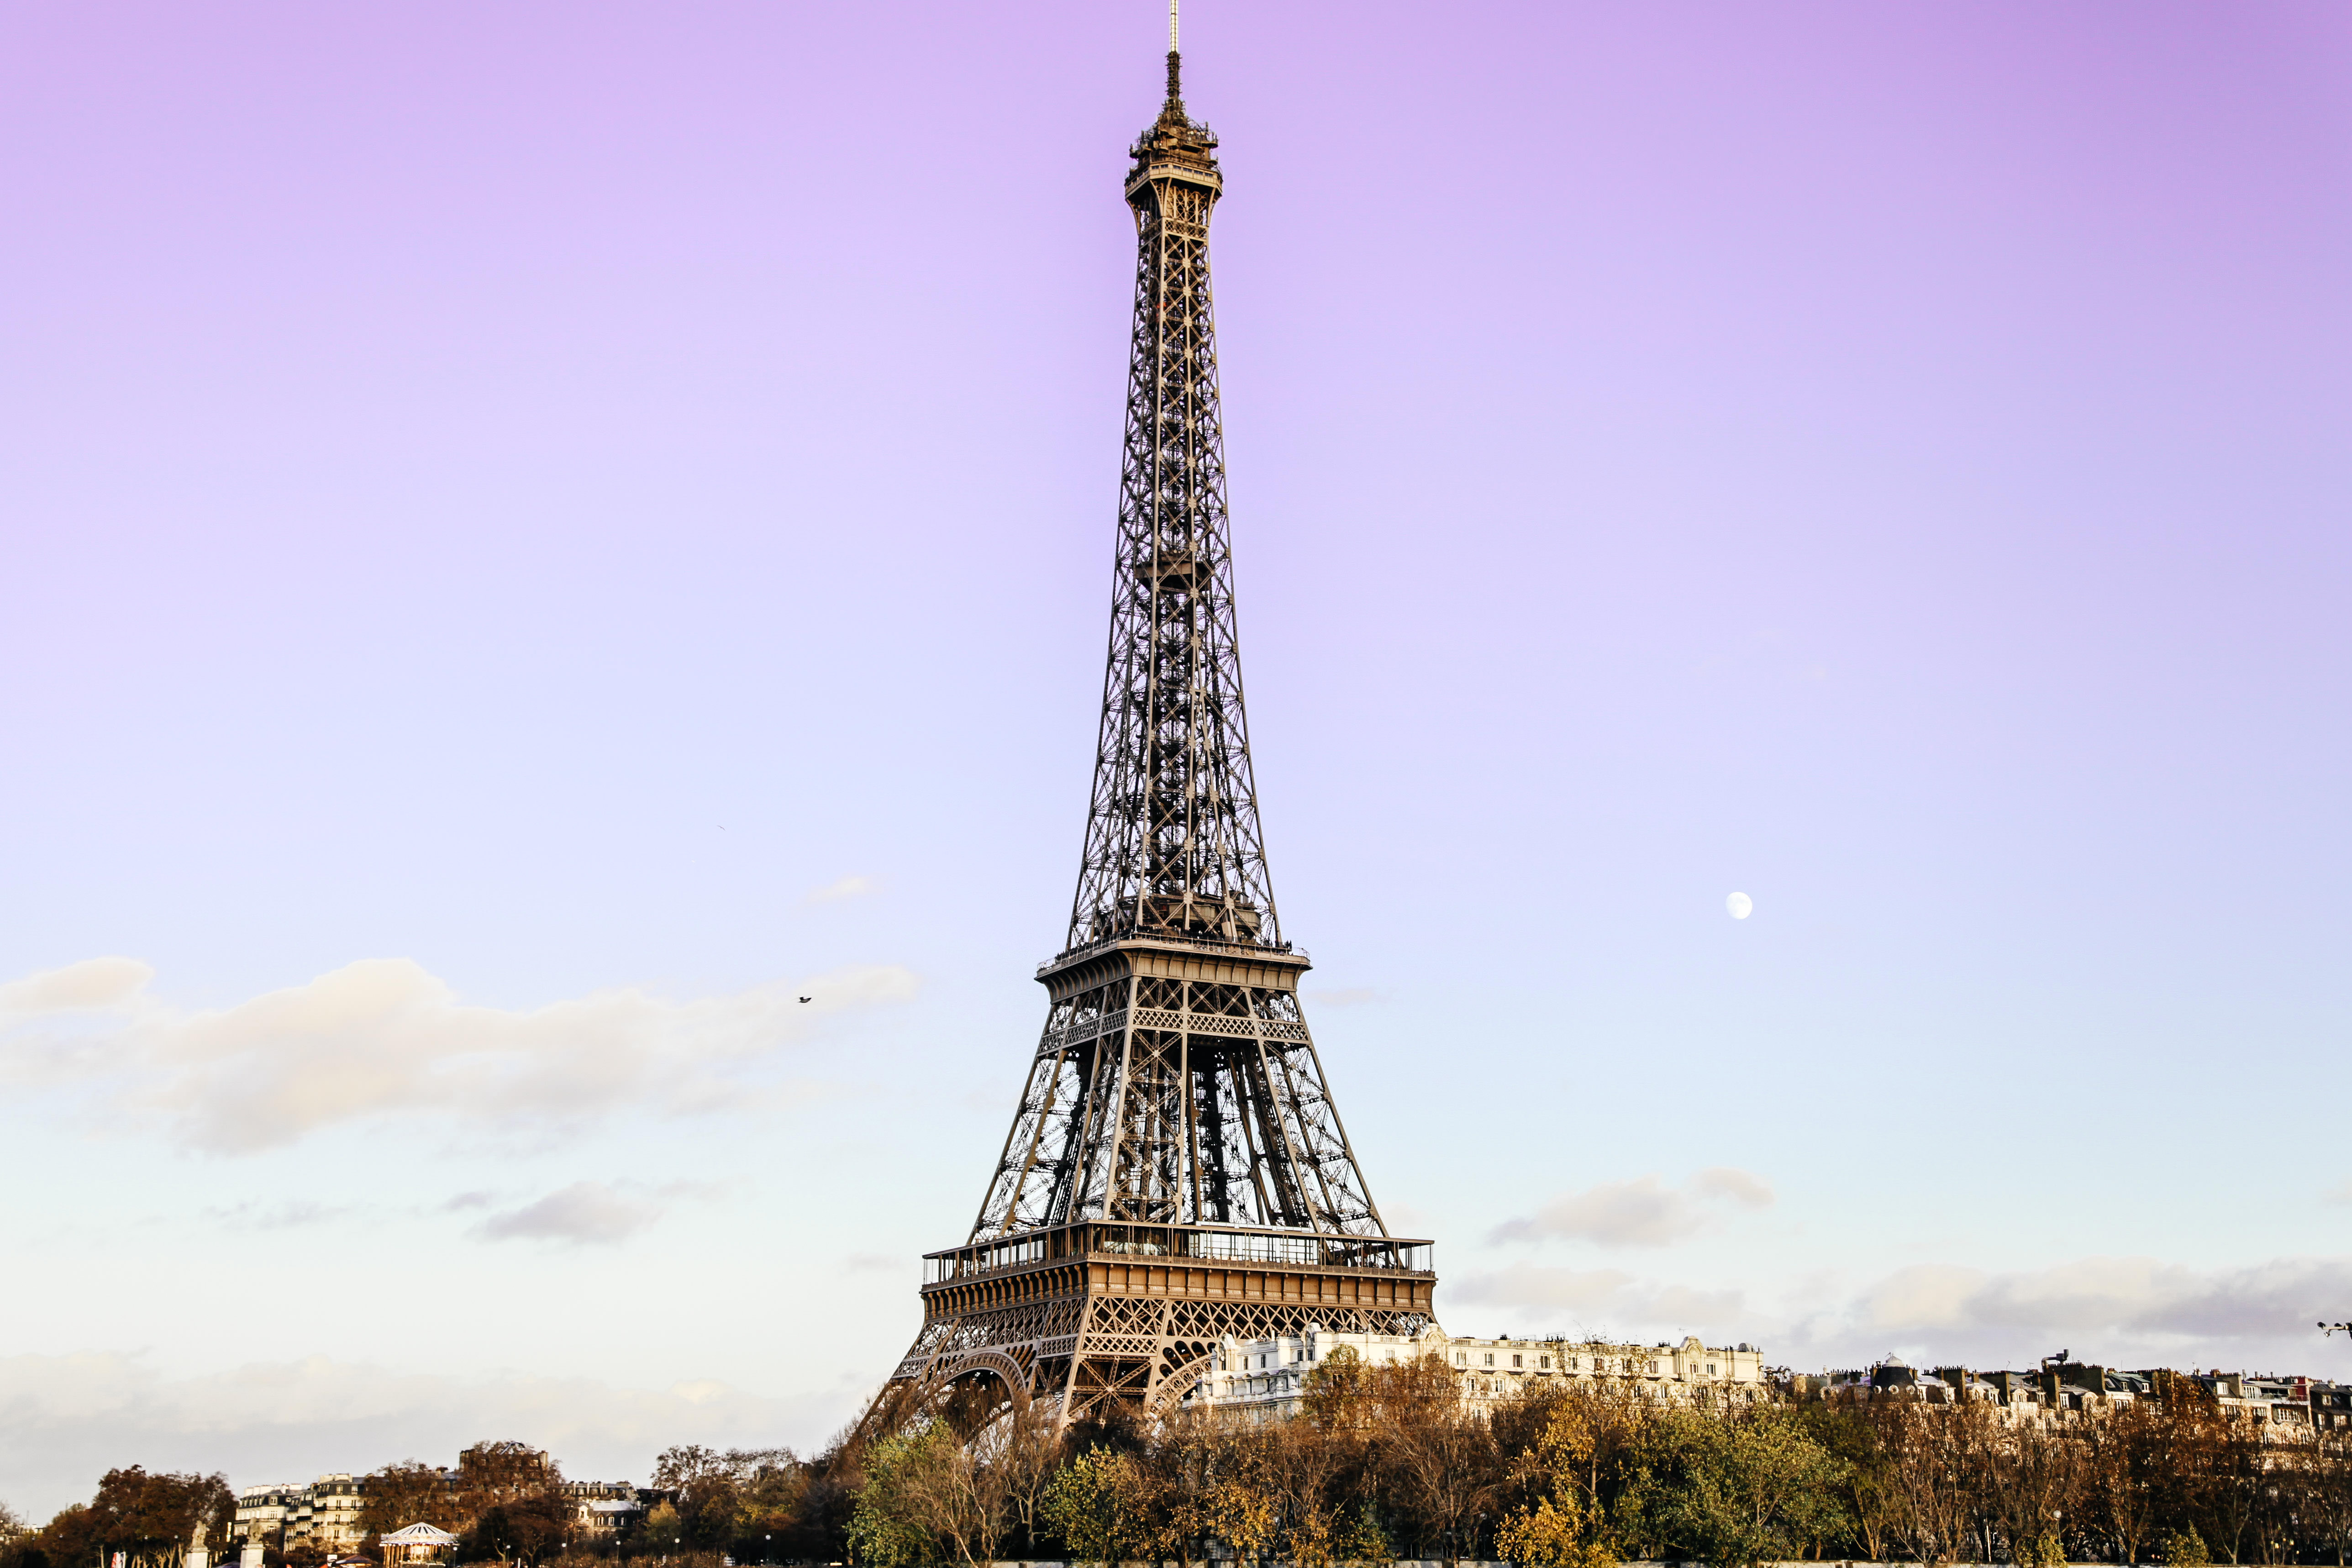
architecture, sky, building, city, eiffel tower, paris, monument, travel, statue, high, sight, tower, landmark, sightseeing, tourism, moon, trees, outdoors, spire, tall